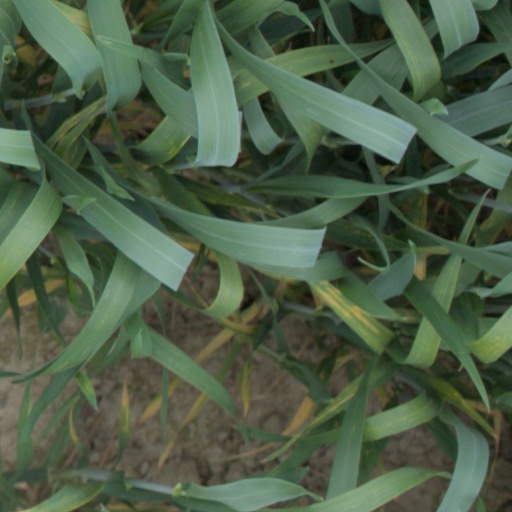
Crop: wheat